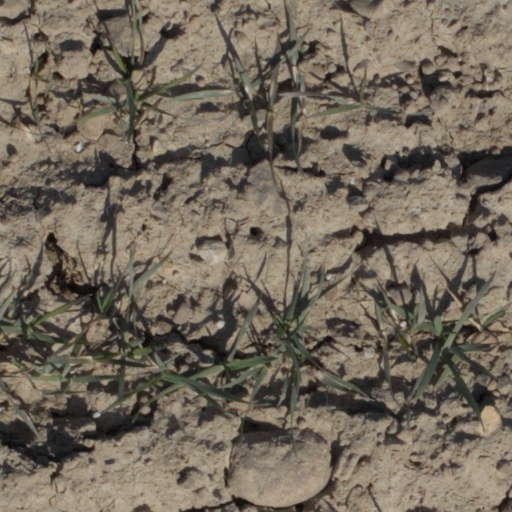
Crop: wheat